Ecuador

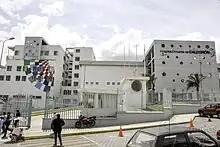
Hospital Docente de Calderón, in Quito

As of the writing of the plan in 2008, 19% of Ecuador's land area was protected; however, the plan also states that 32% of the land must be protected in order to truly preserve the nation's biodiversity. Current protected areas include 11 national parks, 10 wildlife refuges, 9 ecological reserves, and other areas. A program begun in 2008, Sociobosque, is preserving another 2.3% of total land area (6,295 km, or 629,500 ha) by paying private landowners or community landowners (such as Amerindian tribes) incentives to maintain their land as native ecosystems such as native forests or grasslands. Eligibility and subsidy rates for this program are determined based on the poverty in the region, the number of hectares that will be protected, and the type of ecosystem of the land to be protected, among other factors. Ecuador had a 2018 Forest Landscape Integrity Index mean score of 7.66/10, ranking it 35th globally out of 172 countries.